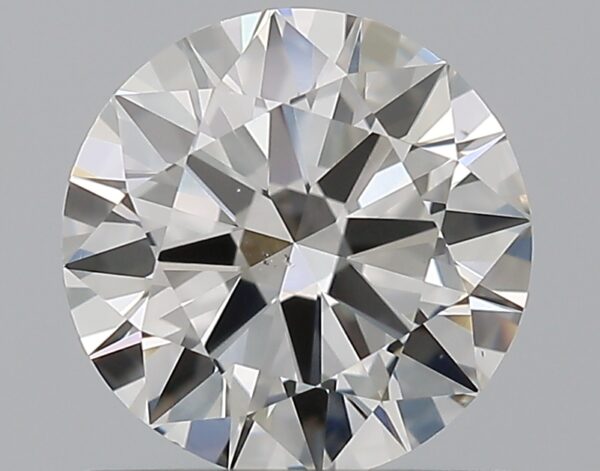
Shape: round
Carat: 0.9
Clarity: VS2
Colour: G
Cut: EX
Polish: EX
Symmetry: EX
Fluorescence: N
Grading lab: GIA
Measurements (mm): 6.21 x 6.26 x 3.73